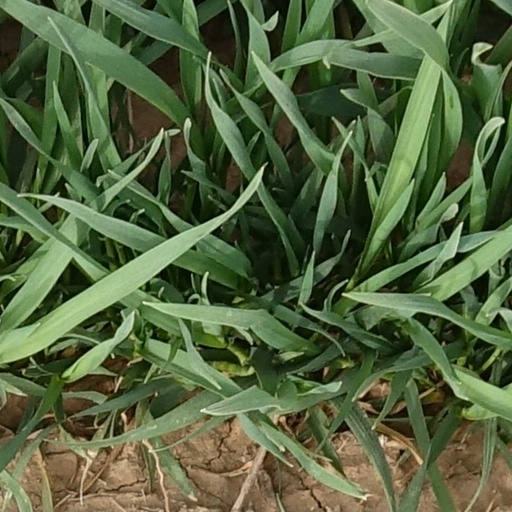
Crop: wheat